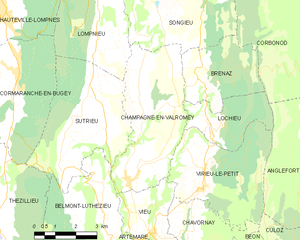
Carte des communes françaises: Champagne-en-Valromey